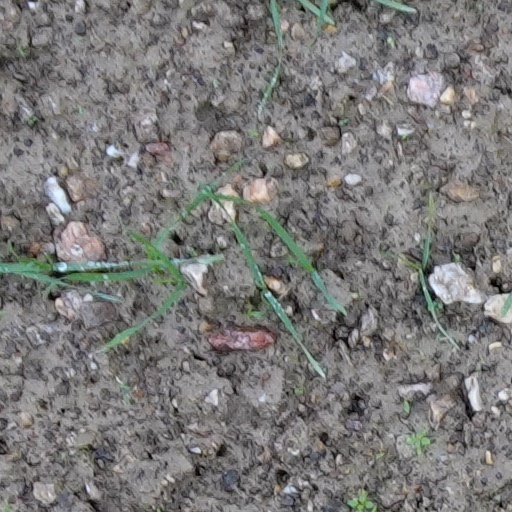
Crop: wheat